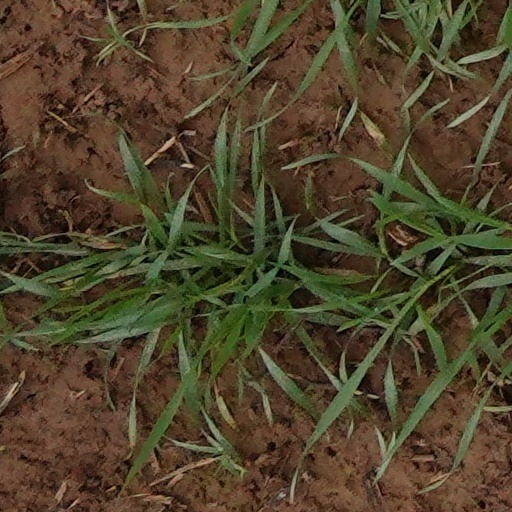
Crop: wheat